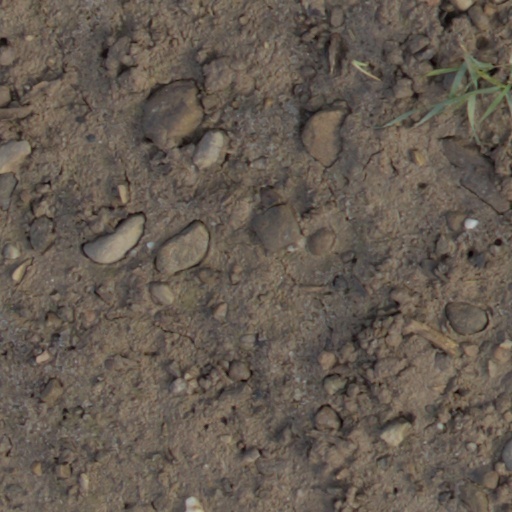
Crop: wheat